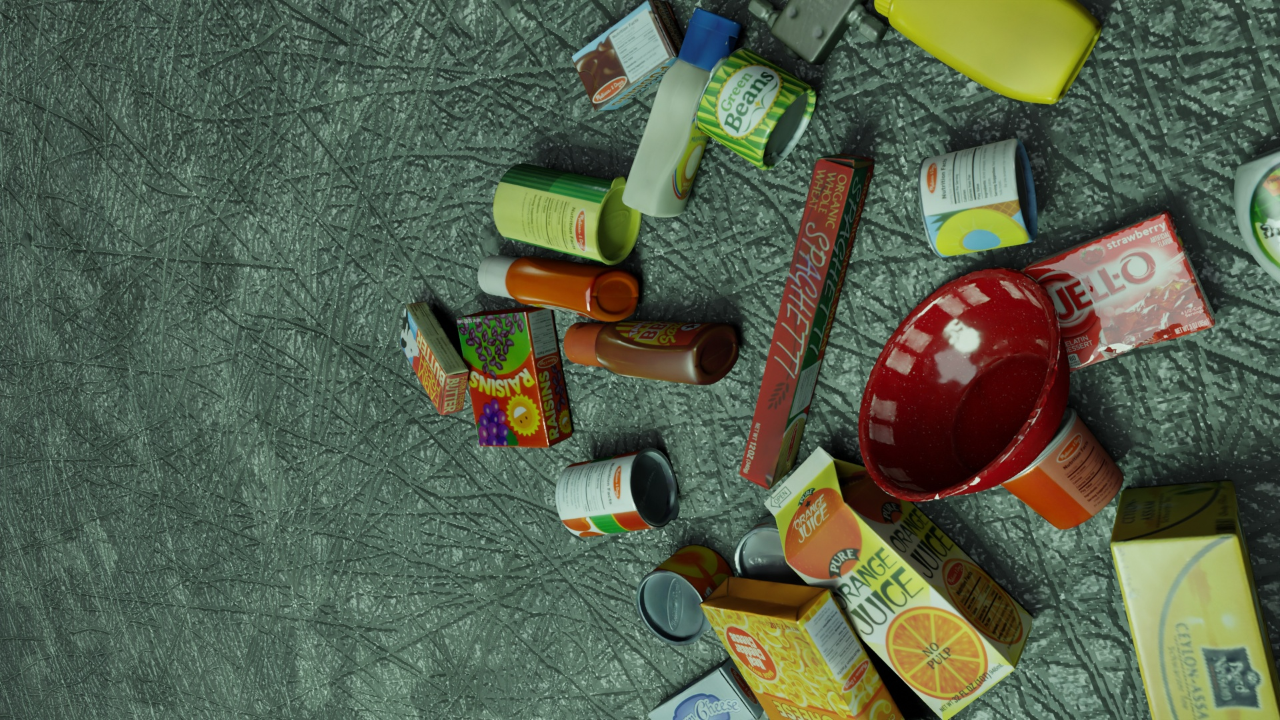
Question:
What are the five normalized (x, y) points between 0 and 1 in the image that outline the grasp plane for the yogurt container with a vibrant orange strawberry design meant for children? Your answer should be as Grasp center: [], Left finger base: [], Right finger base: [], Left finger tip: [], Right finger tip: [].
Answer: Grasp center: [0.778906, 0.611111], Left finger base: [0.854688, 0.686111], Right finger base: [0.710938, 0.544444], Left finger tip: [0.871094, 0.658333], Right finger tip: [0.735156, 0.529167]